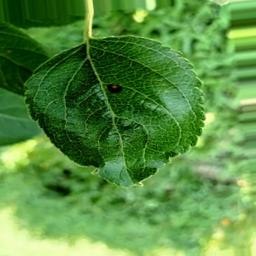
Label: Alternaria